Robert Lang (producer)

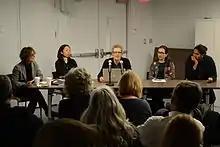
Robert Lang (middle)

Robert Lang is a Canadian film producer, director, and writer. His career began in Montreal in the early 70s working on independent productions and at the National Film Board of Canada as a documentary film director and cinematographer. In 1980, he moved to Toronto, where he founded his own independent production company, Kensington Communications, to produce documentaries for television and non-theatrical markets. Since 1998, Lang has been involved in conceiving and producing interactive media for the Web and mobile devices.